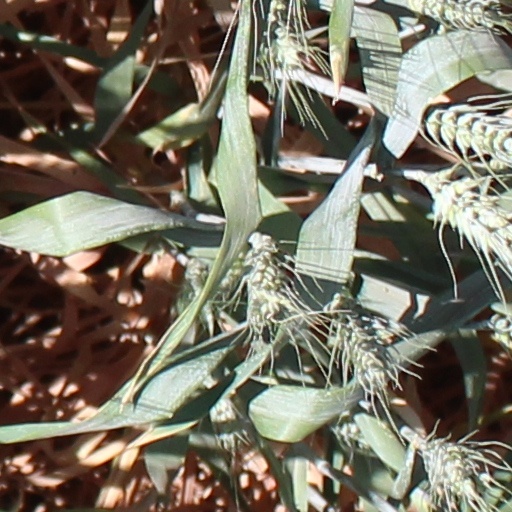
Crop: wheat